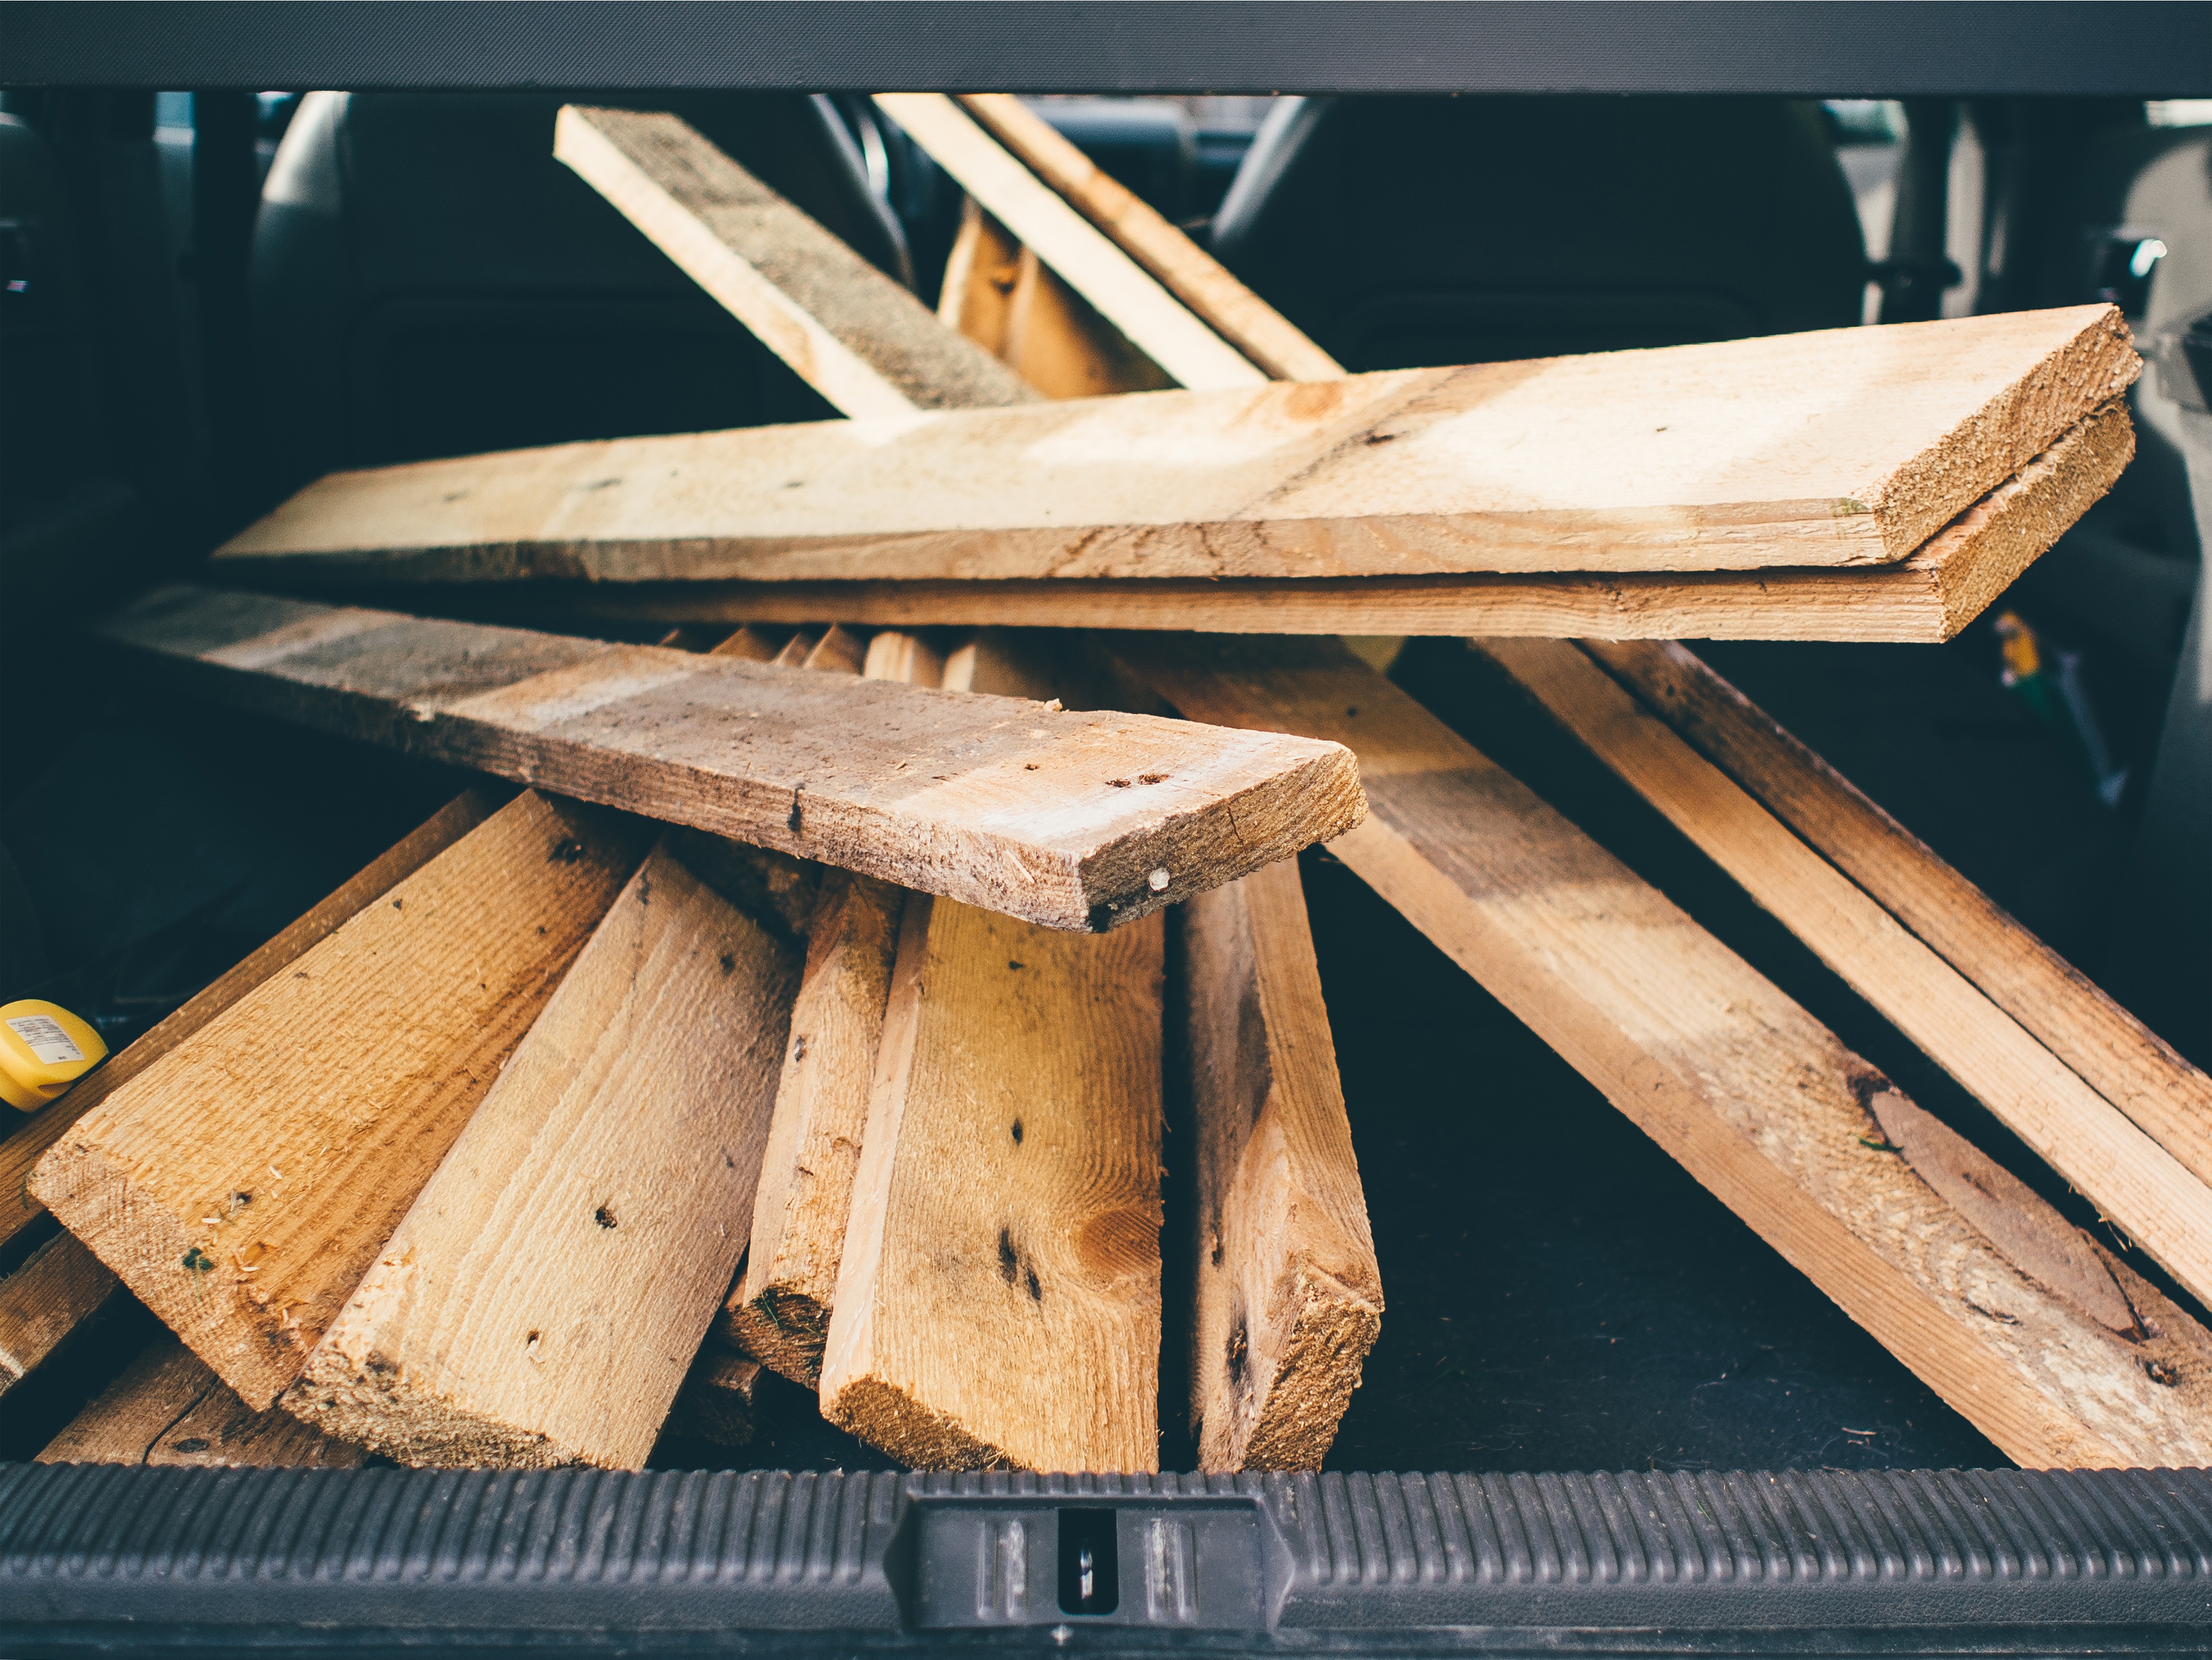
table, wing, wood, car, floor, roof, trunk, beam, furniture, lumber, carpenter, art, planks, boards, wooden, timber, plywood, man made object, transporting